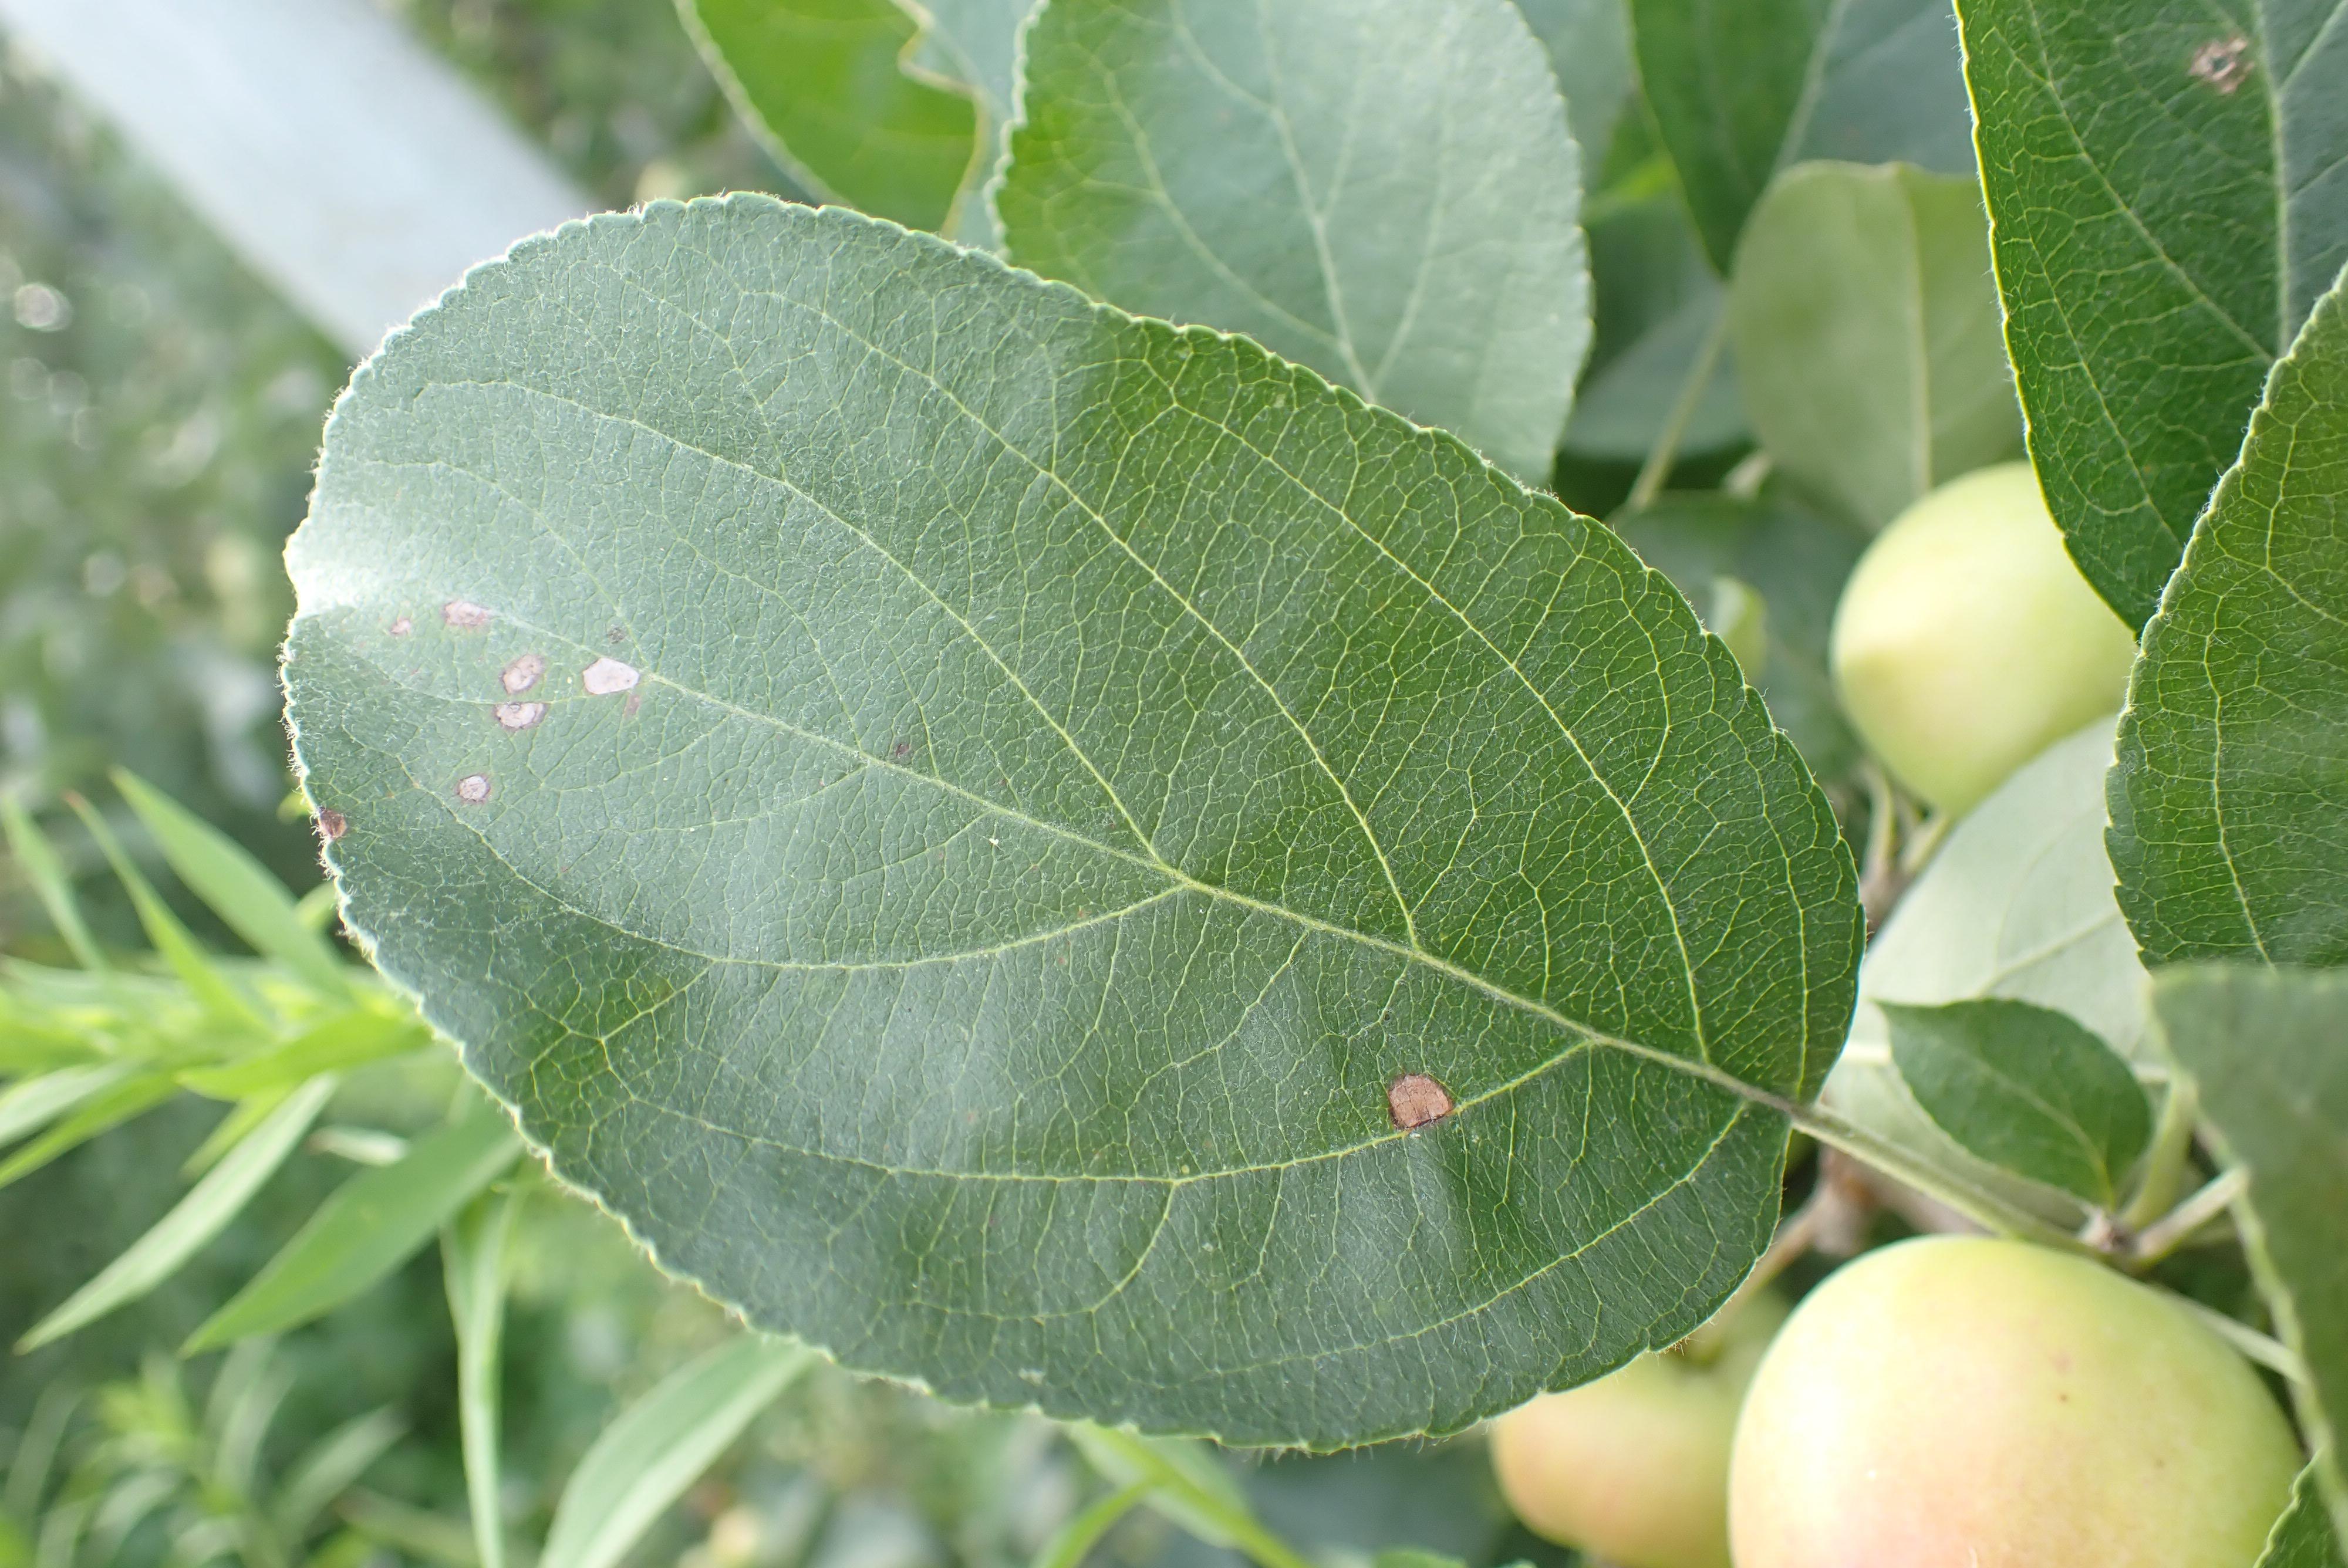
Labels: frog_eye_leaf_spot